Bombardier Challenger 600 series

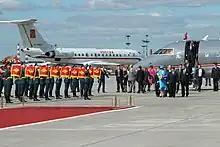
Royal Danish Air Force welcomed by a Russian Army Orchestra

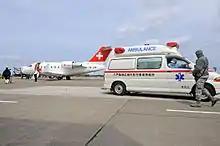
Medical evacuation after the 2011 Tōhoku disaster by Rega

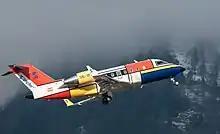
Zepter International

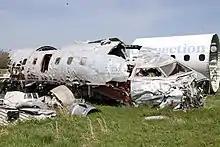
Wichita Airport 2000 crash remains

Built from 1996 through 2006, over 360 were delivered. Early ones were selling for $4.0–$4.5 million and late models for less than $8 million in 2016.